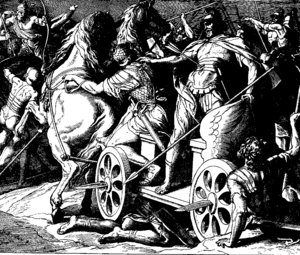
Gravure en bois pour «Die Bibel in Bildern», 1860."